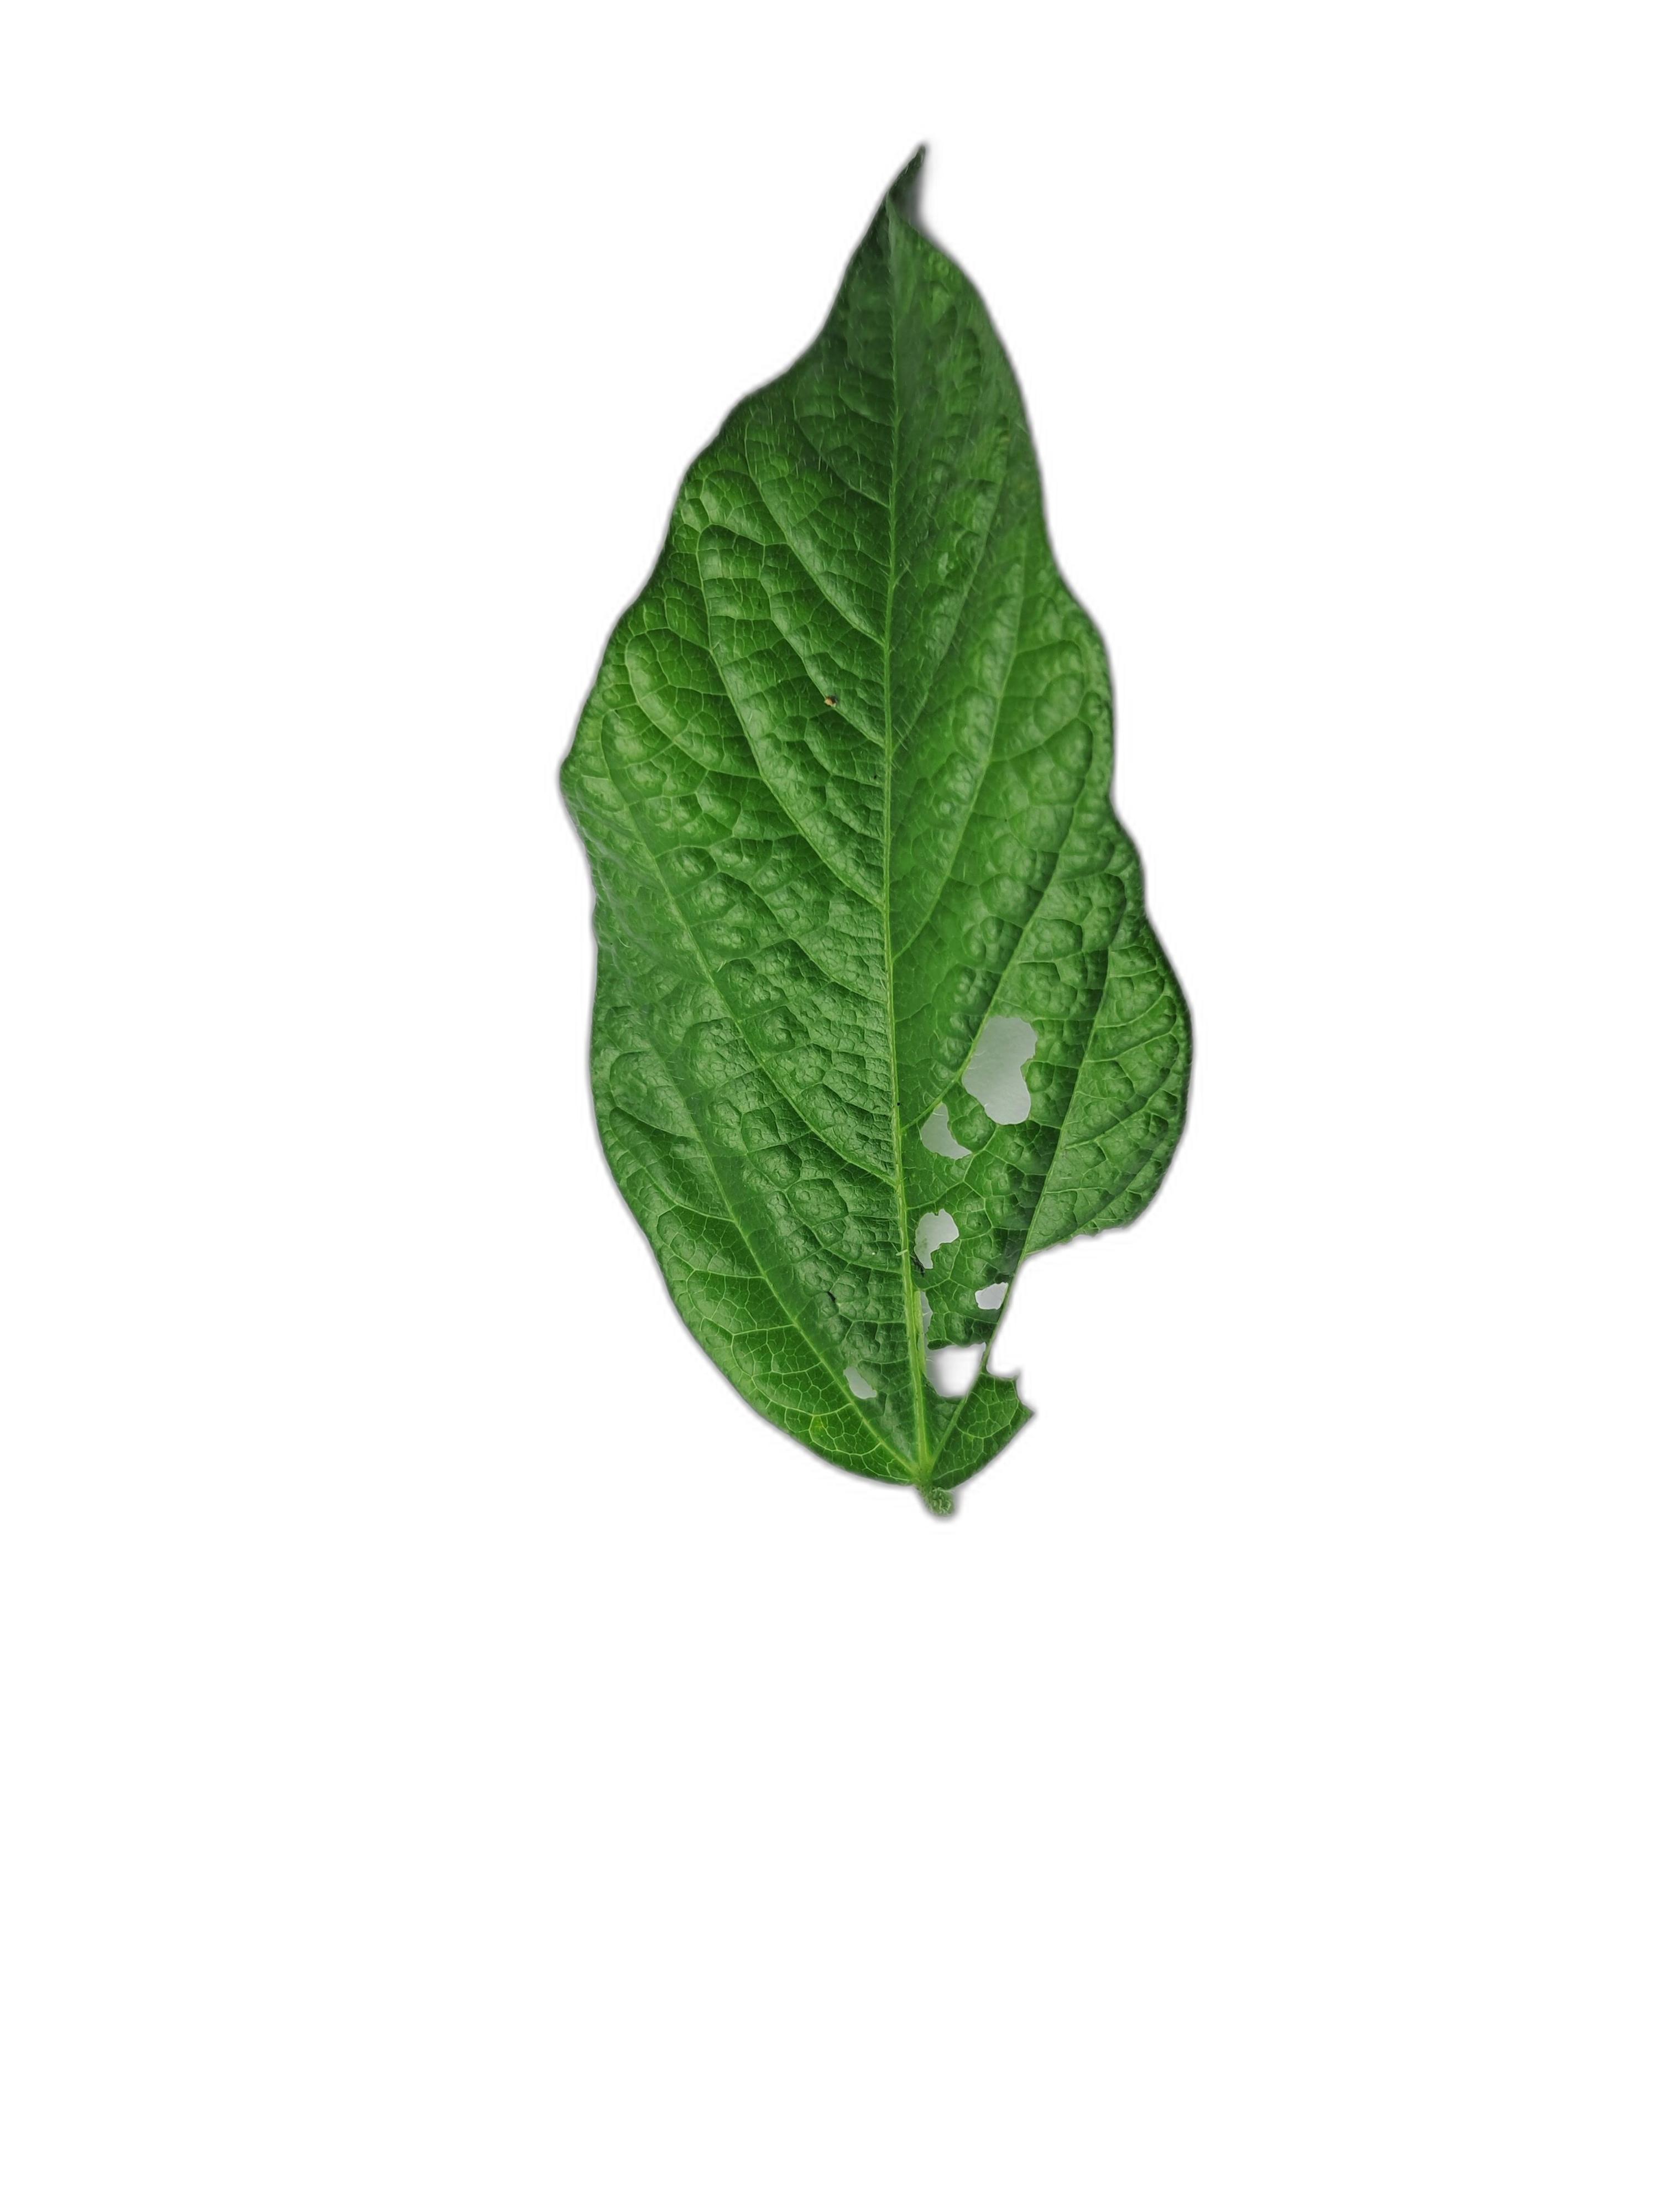
Label: Leaf Crinkle